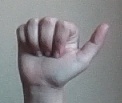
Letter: dhad